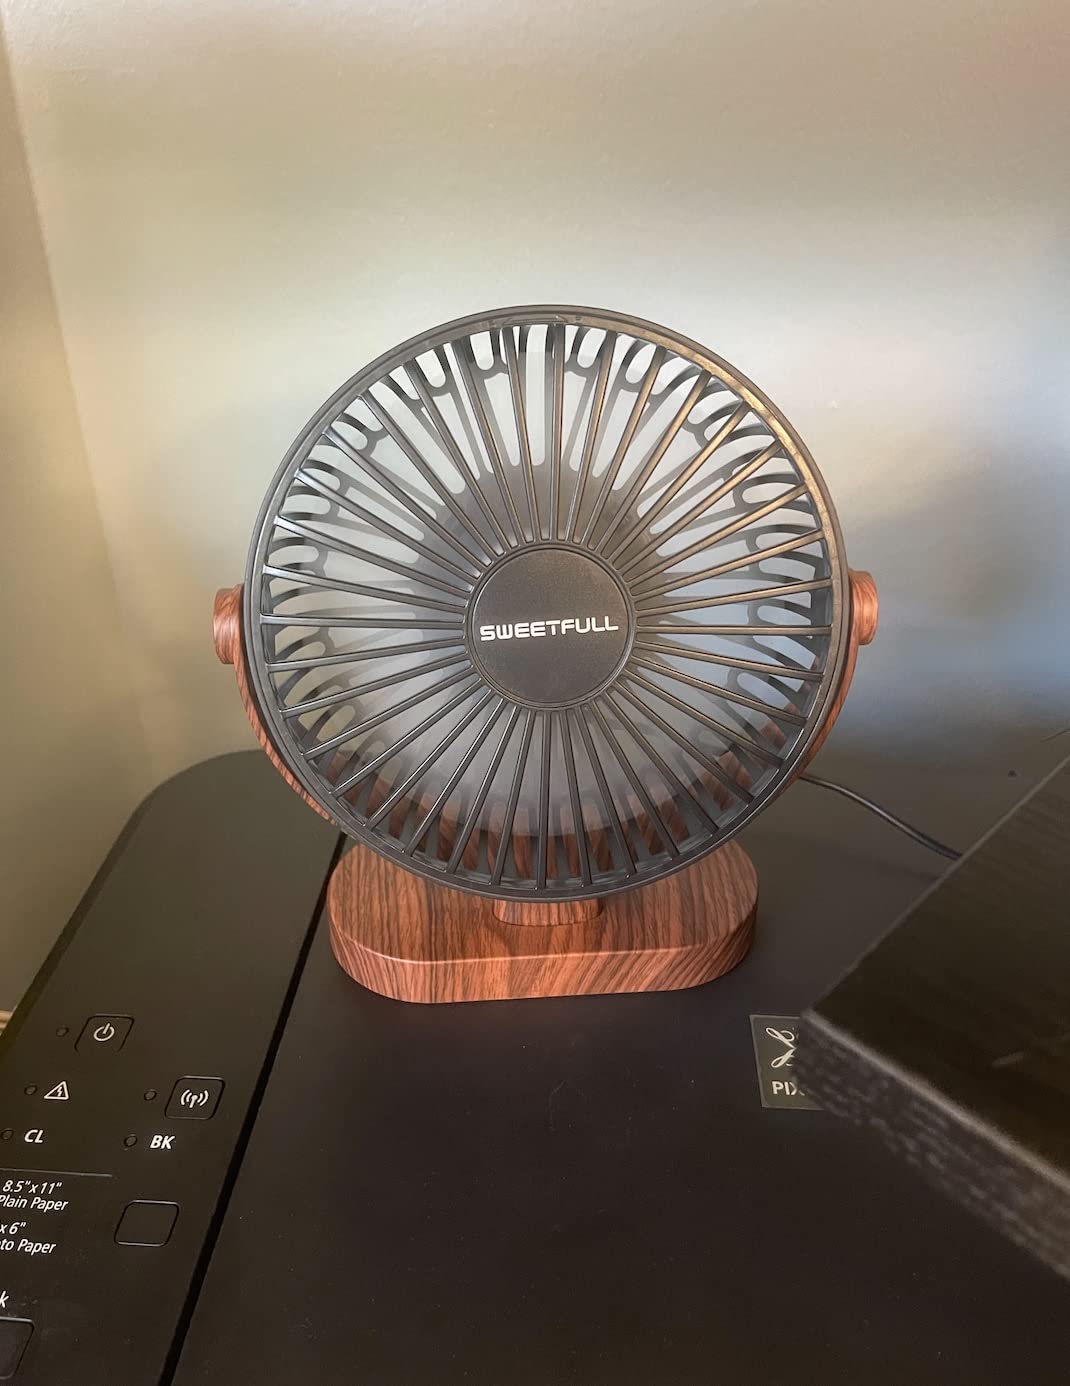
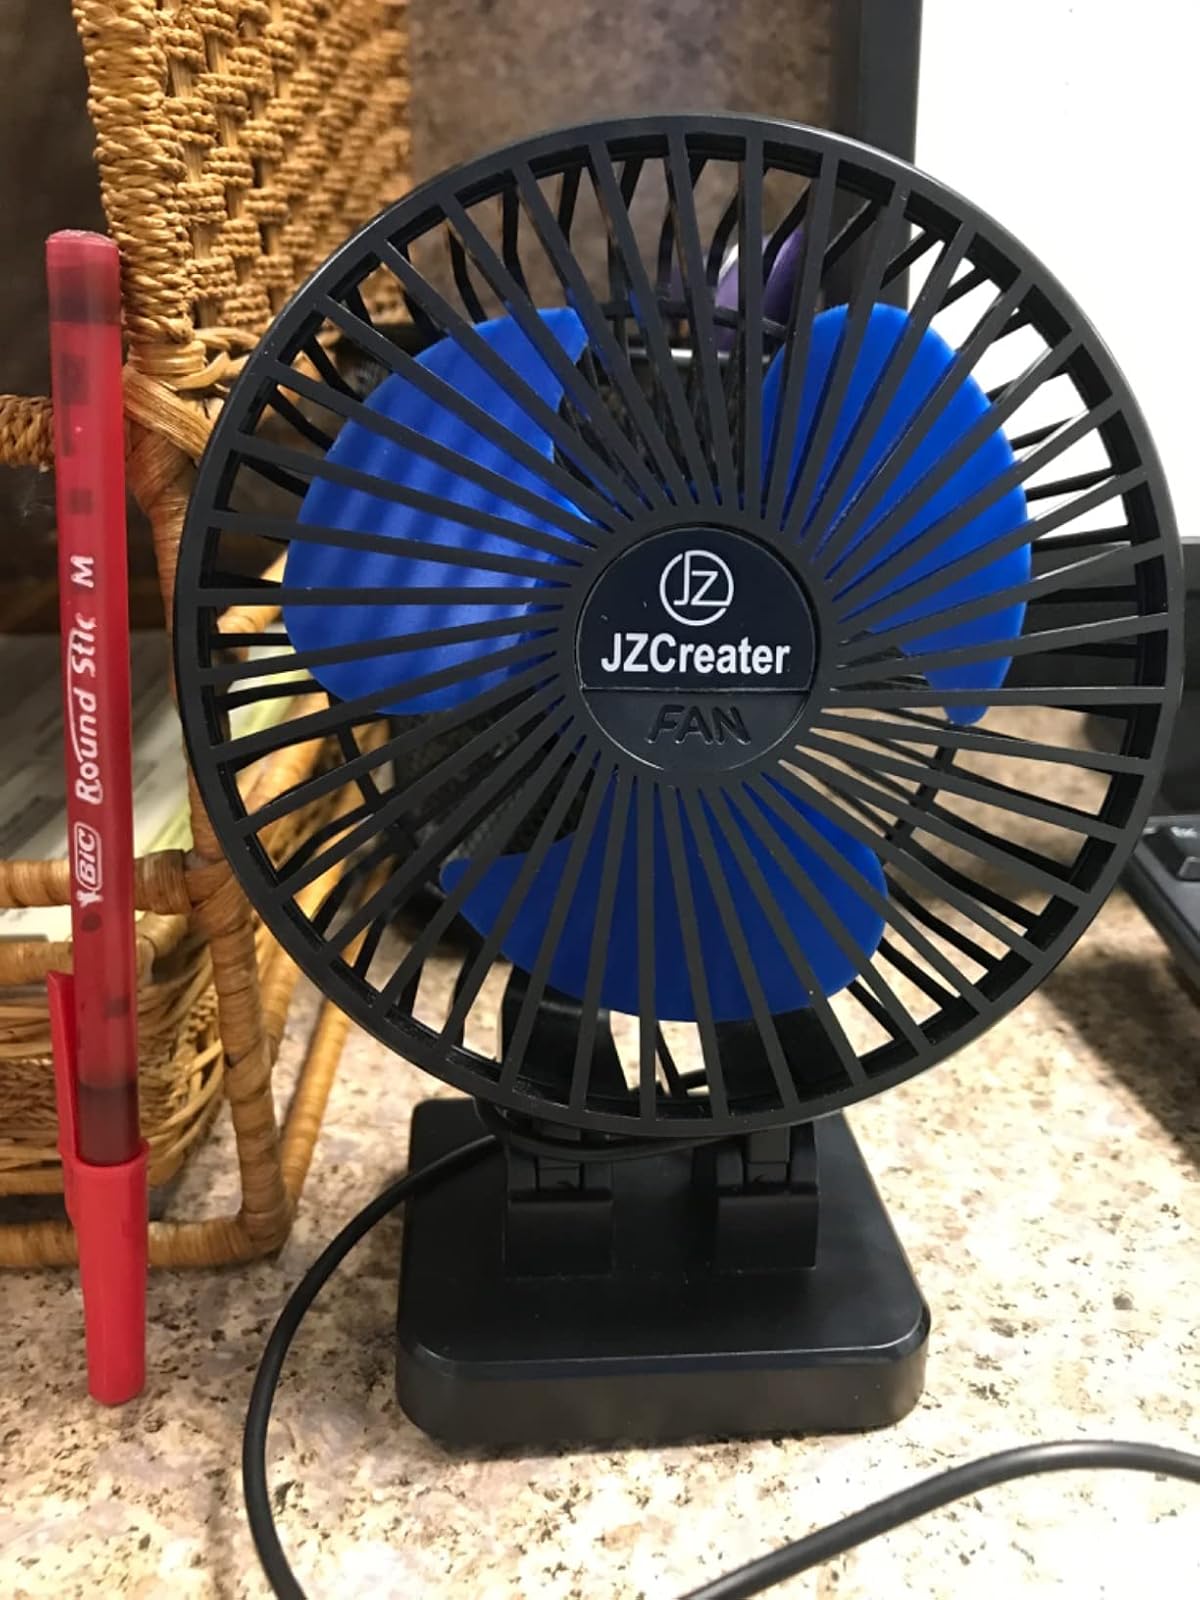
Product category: fan
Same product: no